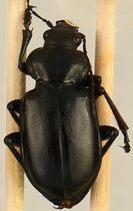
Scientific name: Calosoma affine
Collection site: Konza Prairie Agroecosystem NEON (KONA), plot KONA_007